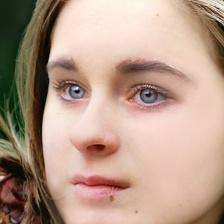
Label: faces